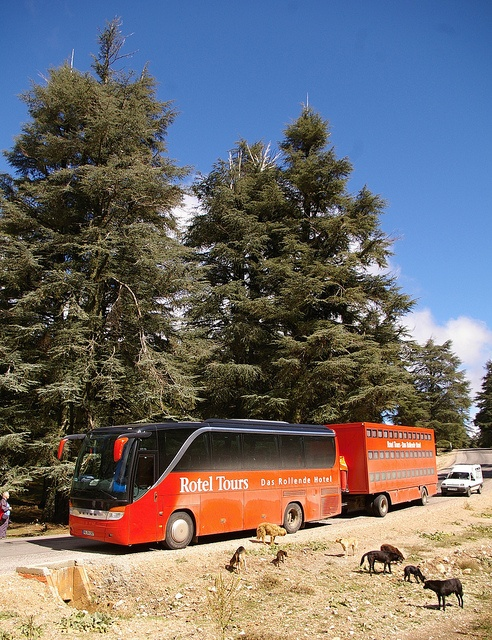
A red bus pulling a red trailer behind it
A tour bus carrying passengers through the wilderness.
A red tour bus hauling a trailer driving on a narrow road.
Several dogs stand near an orange bus on a road near tall trees.
 an orange and black tour bus driving down a dirt backroad